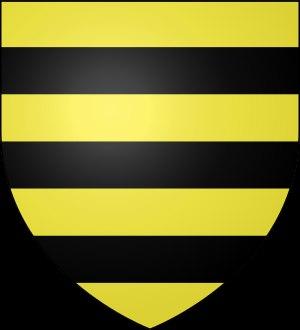
Le château de Vaulserre est un château situé dans la commune de Saint-Albin-de-Vaulserre, à la sortie nord du bourg, dans le département français de l'Isère en région Auvergne-Rhône-Alpes.